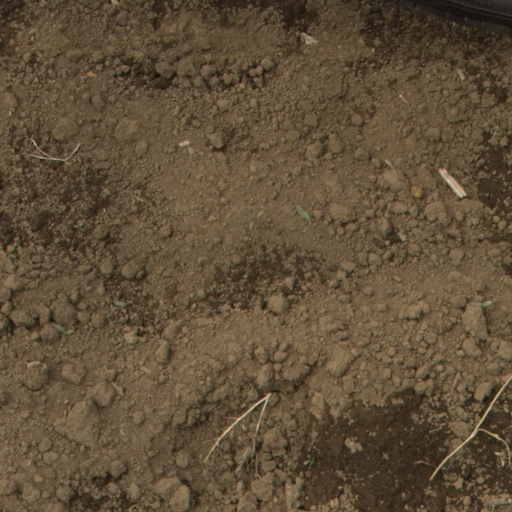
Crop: Jerusalem artichoke